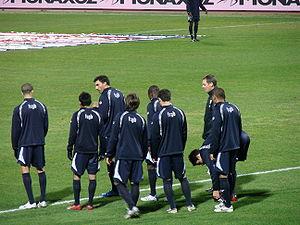
David Jemmali, de profil, le 3ème à partir de la gauche